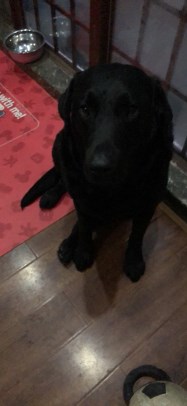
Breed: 3580-n000122-Labrador_retriever